My Sister, My Writer

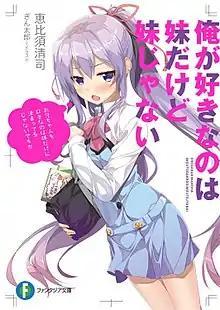
The cover of the first light novel, featuring Suzuka Nagami

My Sister, My Writer, known in Japan as and abbreviated as Imo-Imo, is a Japanese light novel series written by Seiji Ebisu and illustrated by Gintarō. A manga adaptation by Kō Narita launched in "Monthly Dragon Age" from December 2017 to September 2019, and an anime television series adaptation by NAZ and Magia Doraglier aired from October to December 2018.